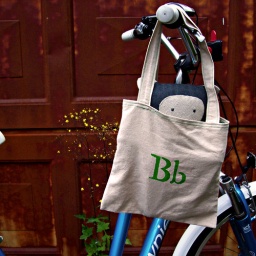
badger with red shorts in bag